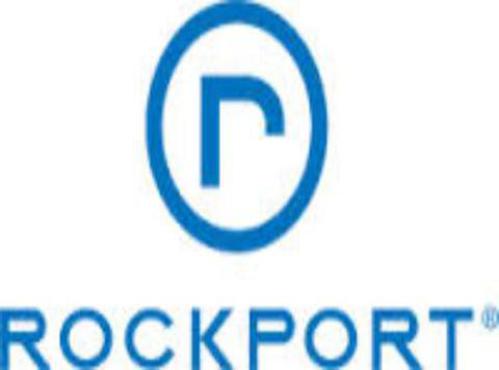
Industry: Clothes